Brethren, We Have Met Together

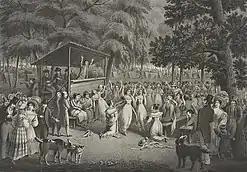
Camp-meeting / A. Rider pinxit ; drawn on stone by H. Bridport

"Brethren, We Have Met Together", commonly known by the first line "Brethren, we have met to worship", is one of the oldest published American folk hymns. The lyrics were written by George Atkins and first published in 1819. The traditional tune, Holy Manna, is a pentatonic melody in Ionian mode originally published by William Moore in "Columbian Harmony", a four-note shape-note tunebook, in 1829. Like most shape-note songs from that century, it is usually written in three parts.